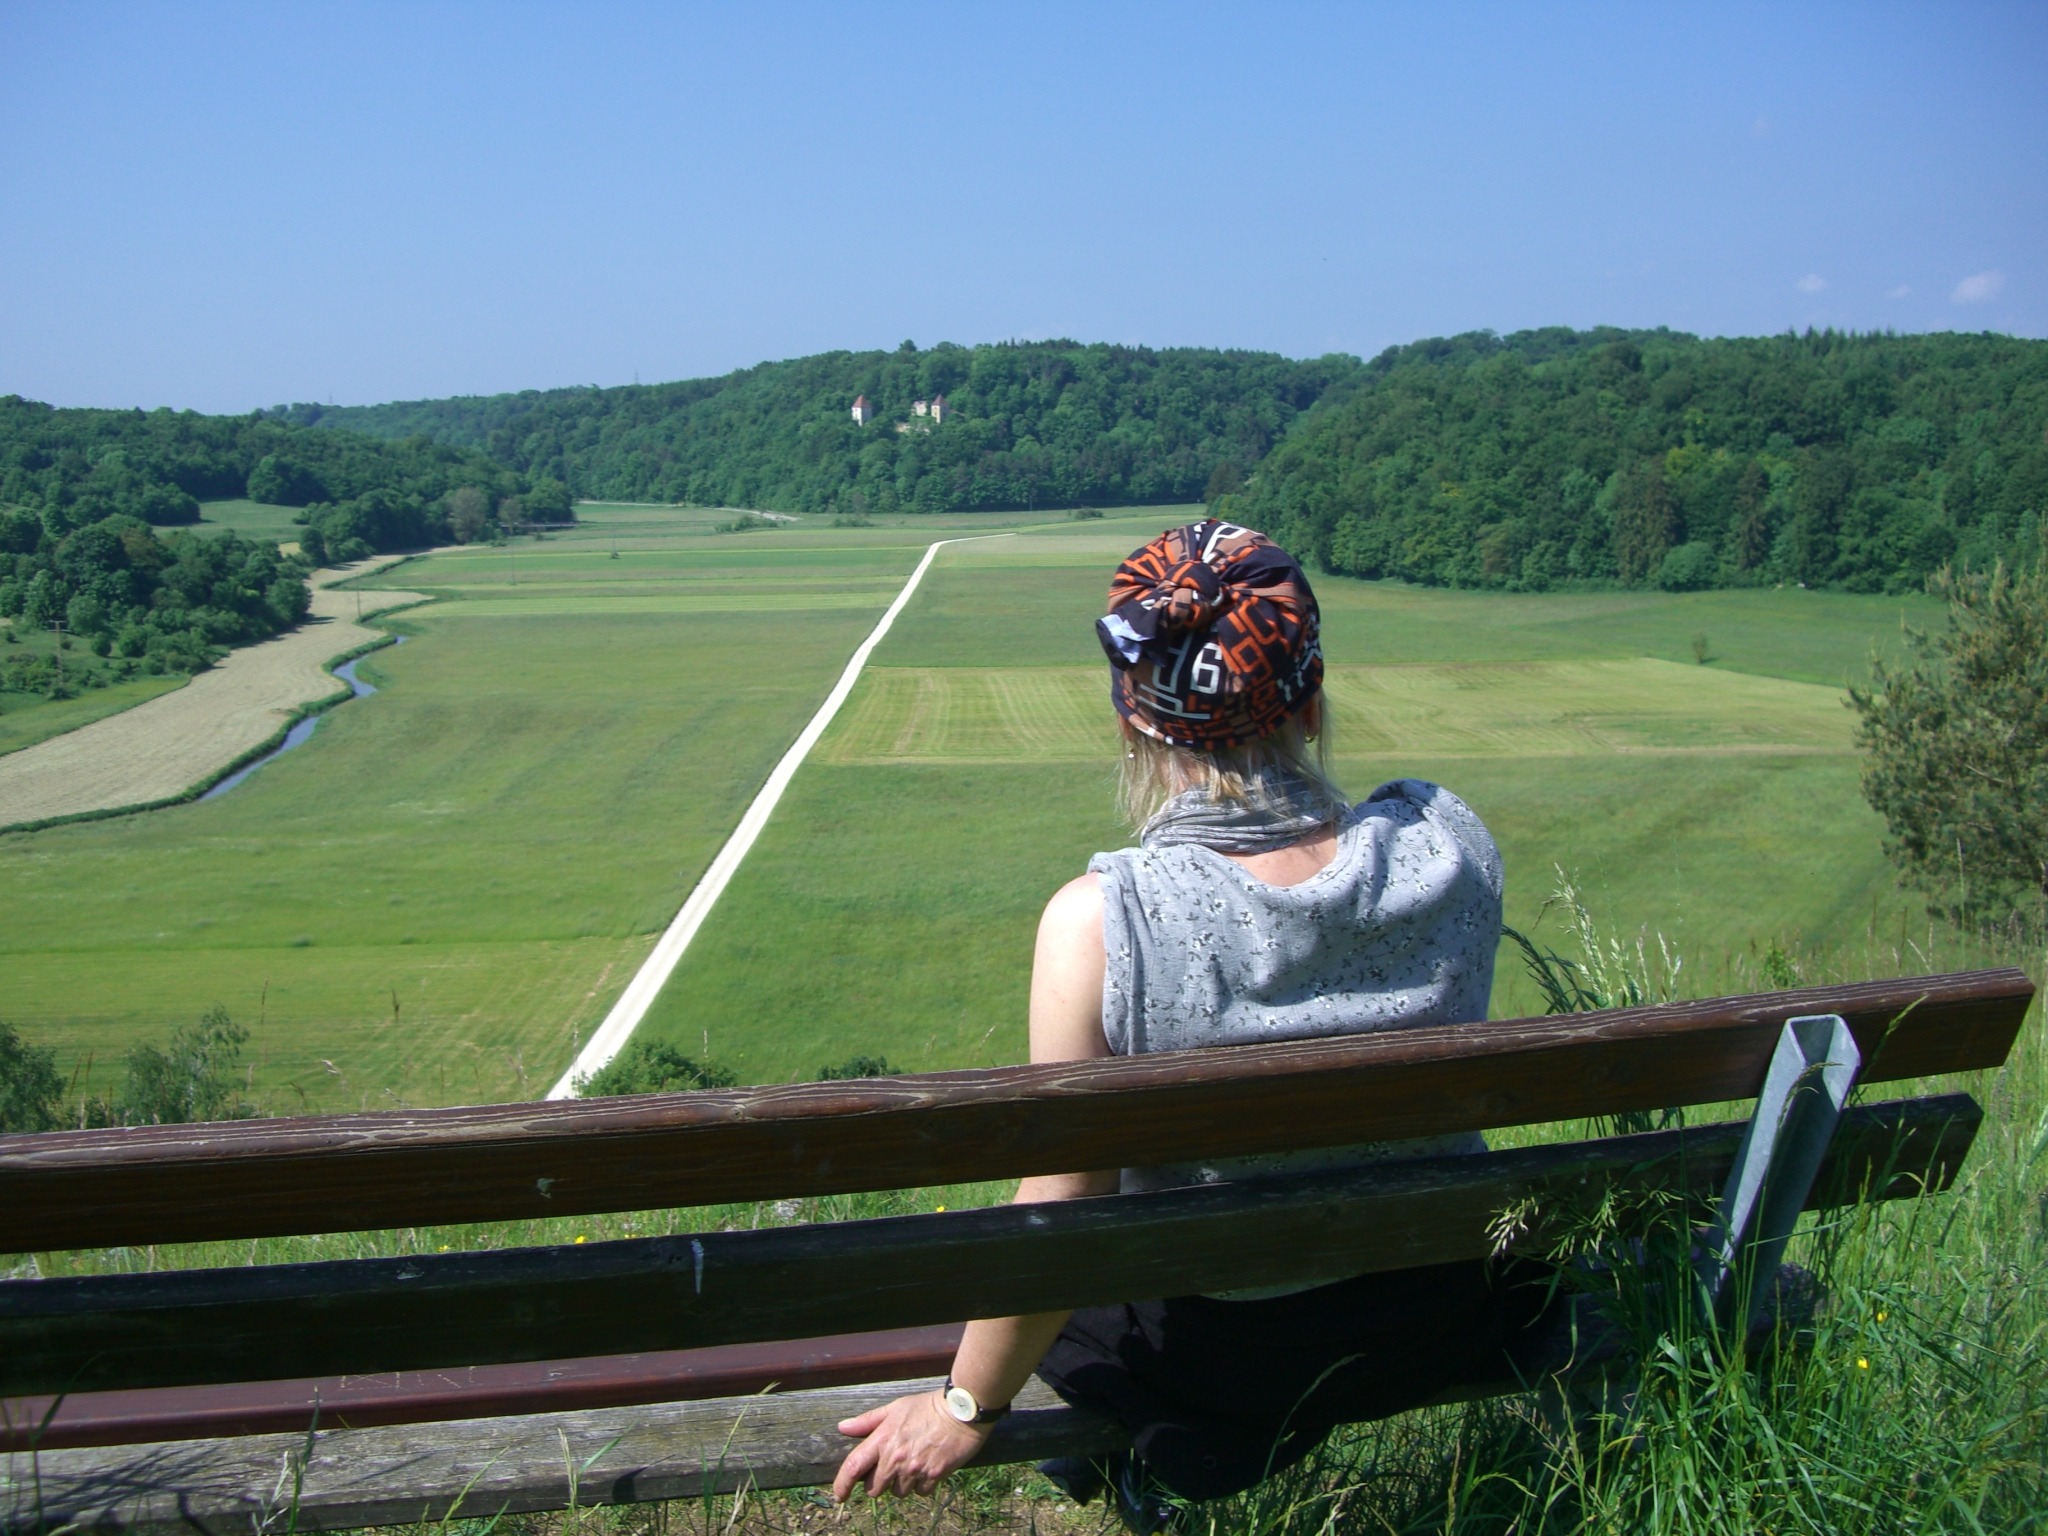
watch, landscape, nature, grass, mountain, sky, woman, field, farm, hill, view, distance, vehicle, blue, agriculture, cheerful, free, vision, overview, outlook, wide, beautiful, break, pause, viewpoint, frisch, distant, rural area, click, foresight, swabian alb, fromm, huerbetal, kaltenburg, locking bank